Sonic the Hedgehog

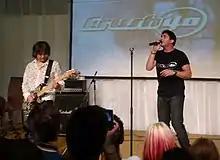
A Japanese man (left) plays a guitar while an American man (right) sings in front of a crowd.

Iizuka felt "Sonic" was struggling because it lacked unified direction, so Sonic Team refocused on more traditional side-scrolling elements and fast-paced gameplay. "Sonic the Hedgehog 4", a side-scrolling episodic sequel to "Sonic & Knuckles" co-developed by Sonic Team and Dimps, began with "" in 2010, followed by "" in 2012. Later in 2010, Sega released "Sonic Colors" for the Wii and DS, which expanded on the well received aspects of "Unleashed" and introduced the Wisp power-ups. For the series' 20th anniversary in 2011, Sega released "Sonic Generations" for the Xbox 360, PlayStation 3, and Windows; a separate version was developed by Dimps for the Nintendo 3DS. "Sonic Generations" featured reimagined versions of levels from previous "Sonic" games and reintroduced the "classic" Sonic design from the Genesis era. These efforts were better received, especially in comparison to "Sonic '06" and "Unleashed".